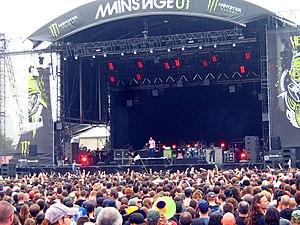
Deftones au Hellfest 2010
Deftones est un groupe de nu metal américain, originaire de Sacramento. Avec Korn, ils sont considérés comme les fondateurs du nu metal, et également considérés comme l'un des groupes les plus novateurs et les plus influents du genre.